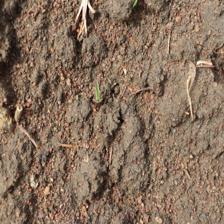
Label: Sorghum